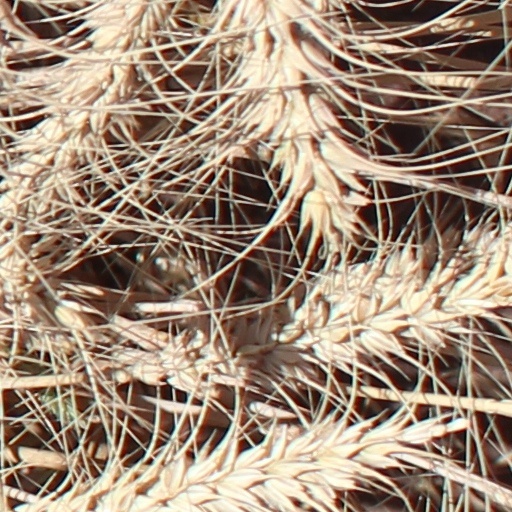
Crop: wheat